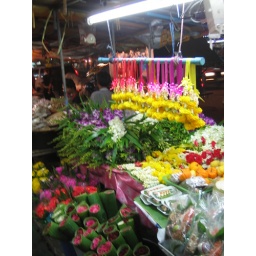
One of the many road side market stalls in Bangkok